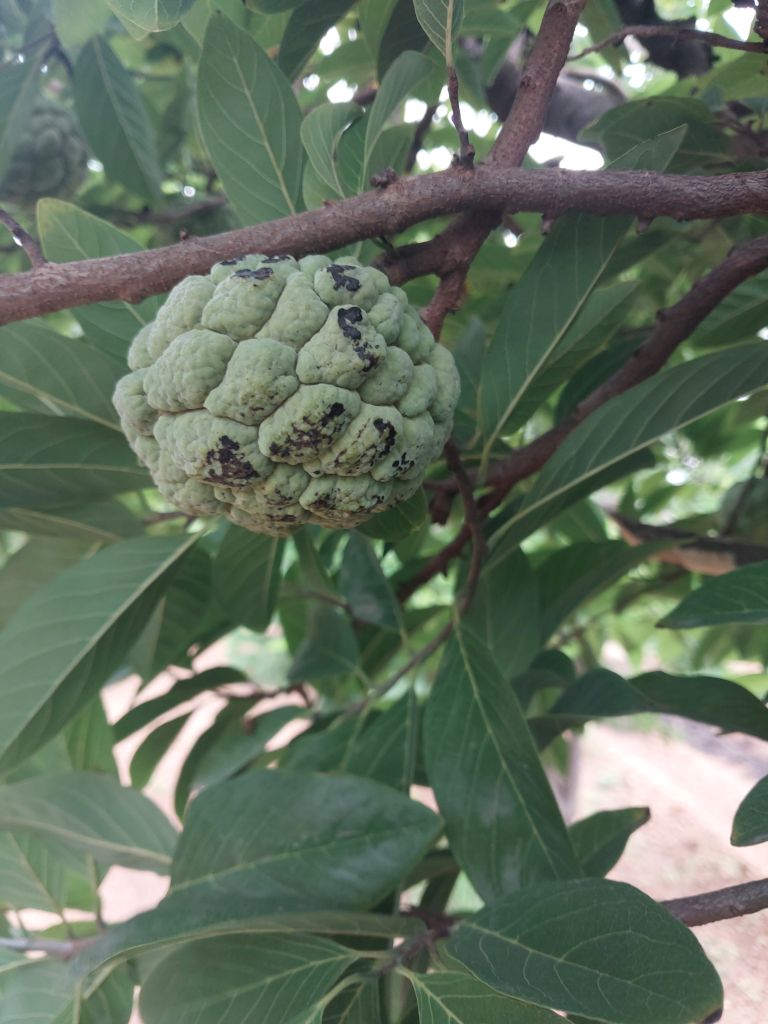
Disease label: Blank Canker